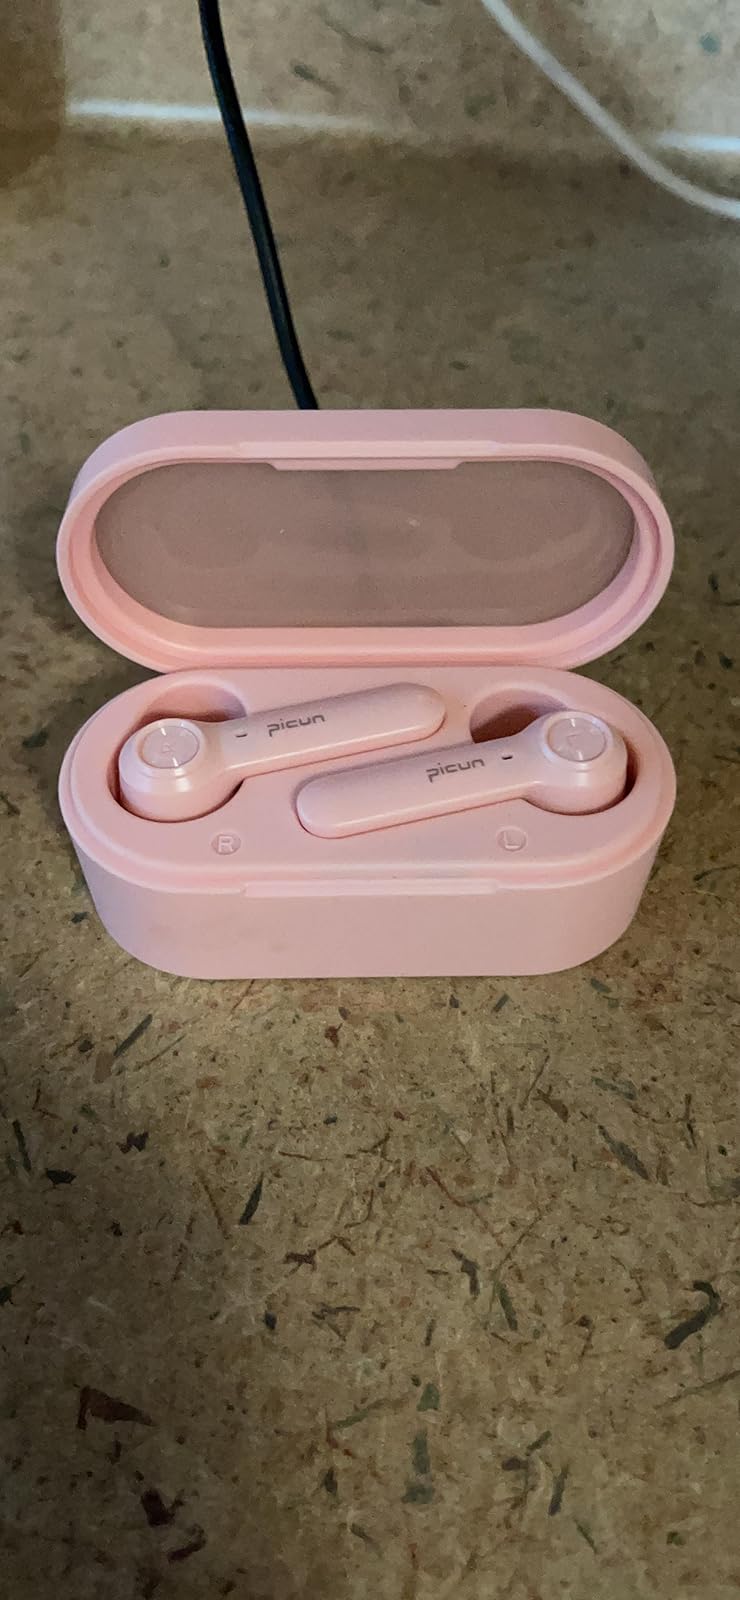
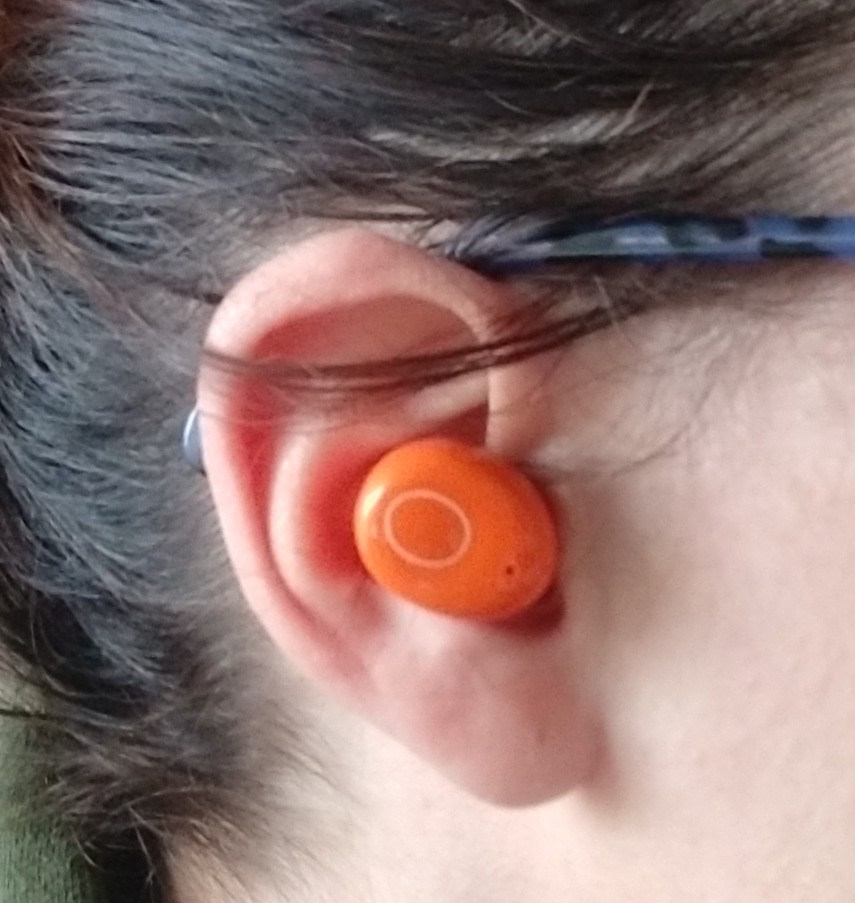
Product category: earbuds
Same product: no